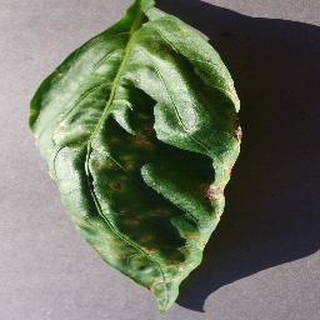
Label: bell_pepper_bacterial_spot